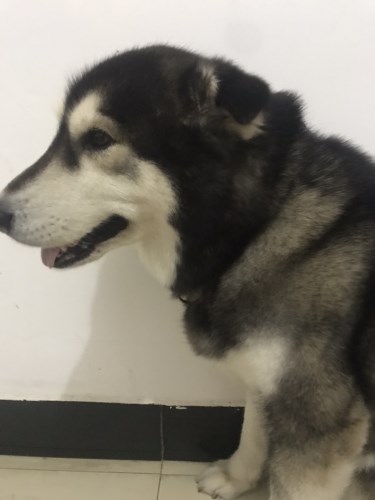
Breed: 1324-n000004-malamute